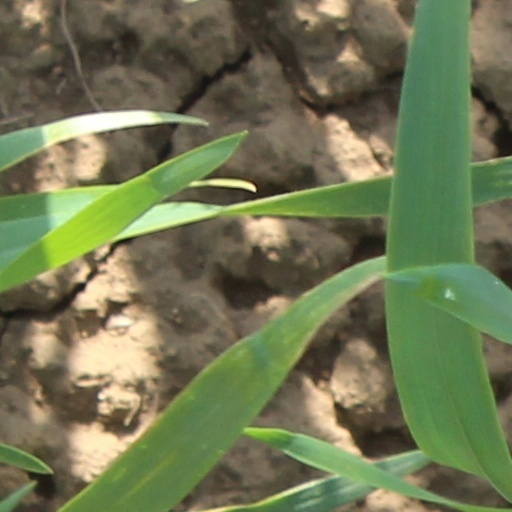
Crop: wheat